Black Hawk (artist)

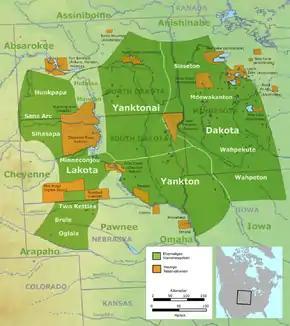
Map showing territories of the Sioux Nation including Sans Arc tribe

The earliest known record of Black Hawk dates to 1880 when he appears in a collection of census records. In 1868, Article 10 of the Treaty of Fort Laramie stipulated that extensive records of Indians be taken. Documents at the National Archives, Central Plans Region, in Kansas City show evidence of Black Hawk's existence throughout the 1880s. An annuity and goods disbursement record from September 1880 lists Black Hawk as a member of the Sans Arc band.